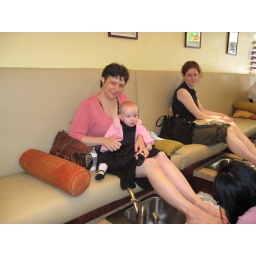
All dressed up in pink and black